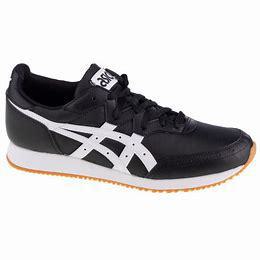
Brand: Asics
Model: Tarther OG